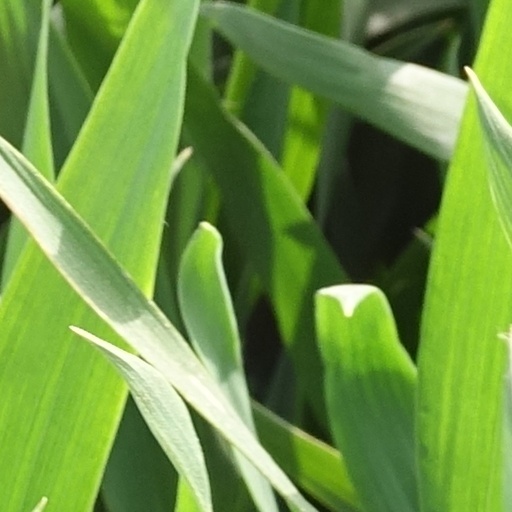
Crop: wheat